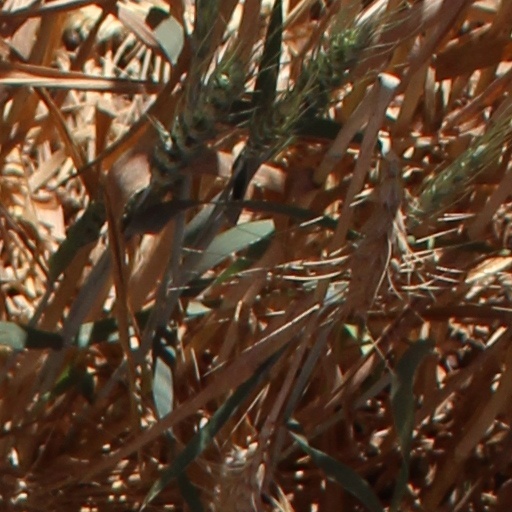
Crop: wheat